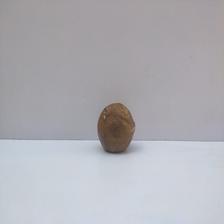
Size: Spoiled